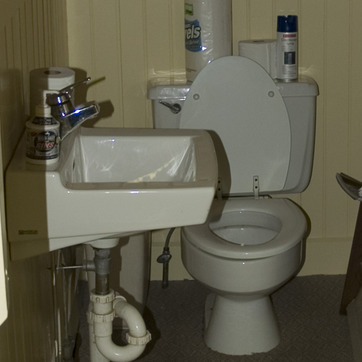
Material: ceramic